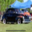
Label: automobile